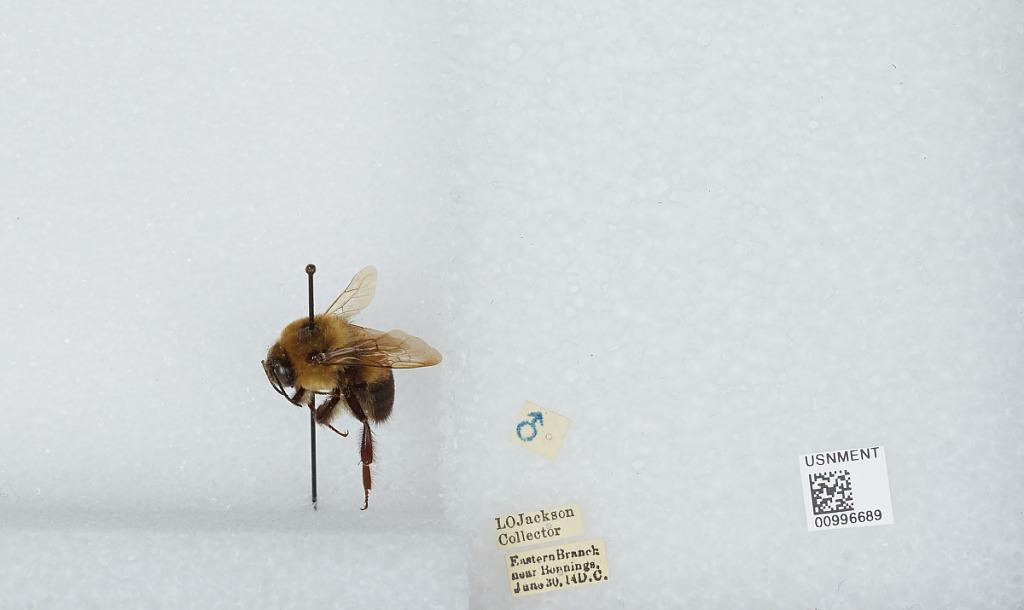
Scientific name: Bombus (Separatobombus) griseocollis (De Geer)
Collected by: L. Jackson
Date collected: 1914-6-30
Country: United States
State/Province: District Of Columbia
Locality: Washington, Eastern Branch near Bennings
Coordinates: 38.8975, -76.9611